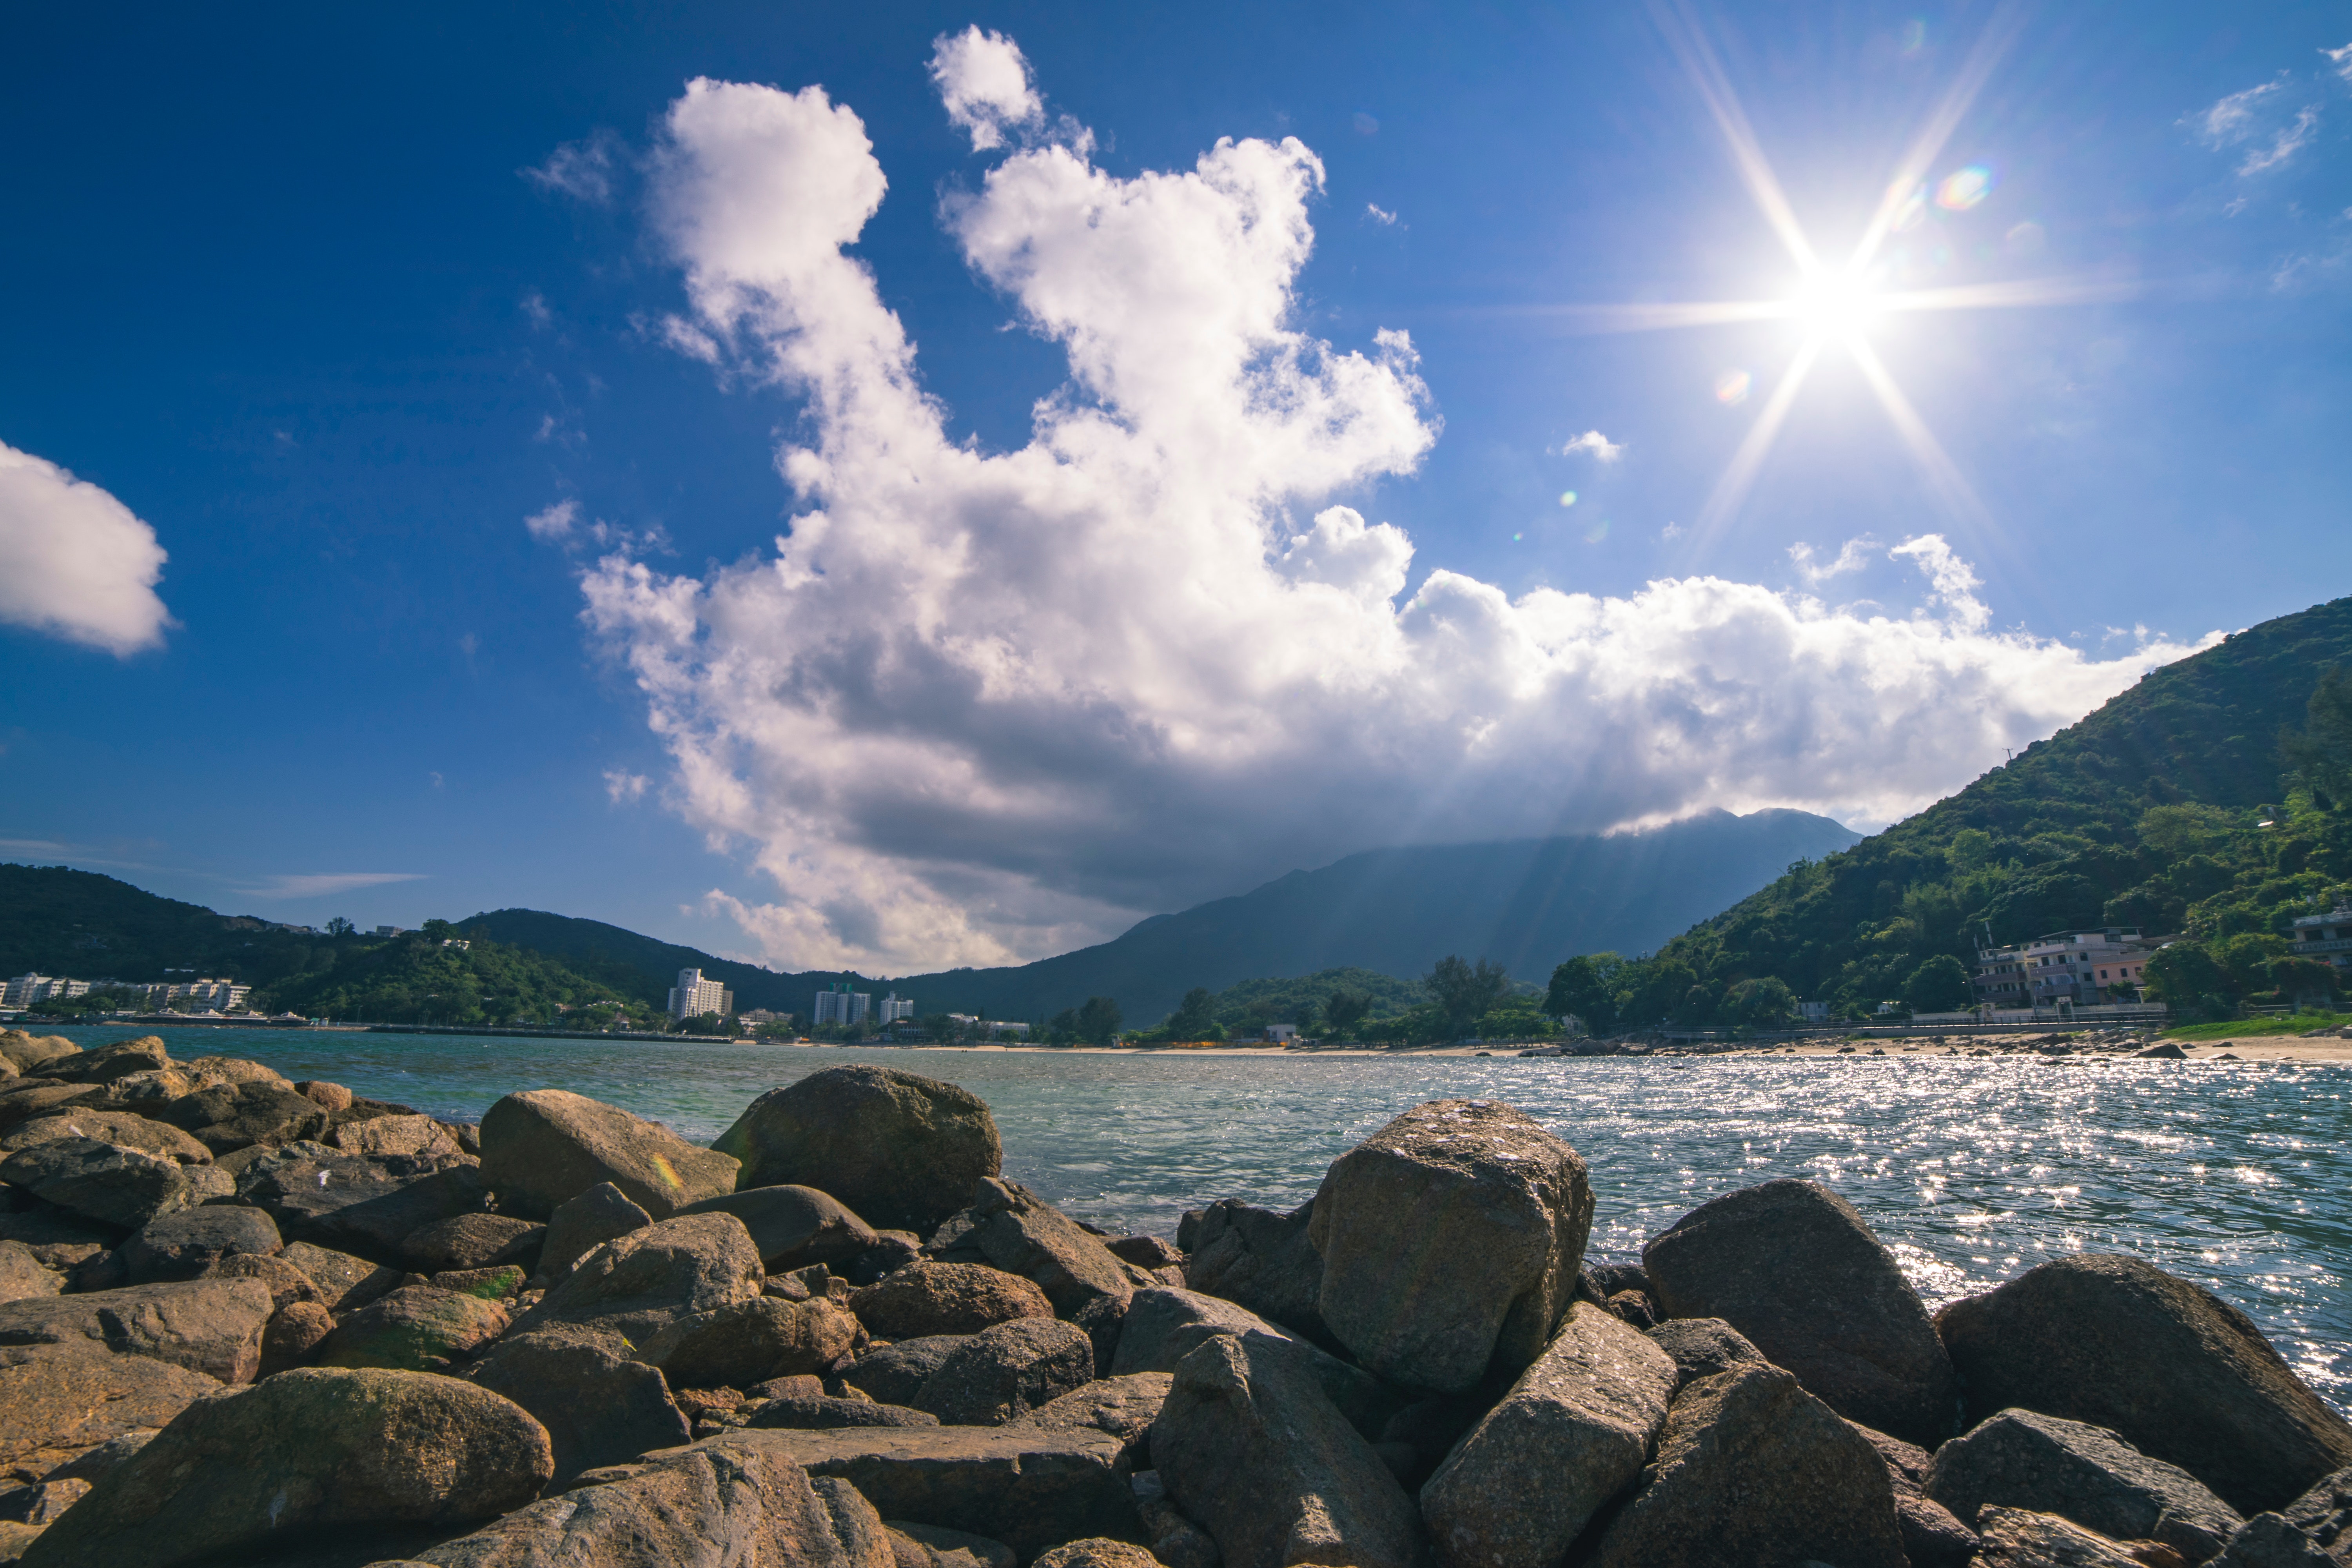
sky, body of water, cloud, nature, water, blue, mountain, sea, water resources, rock, mountainous landforms, light, daytime, highland, coast, sunlight, shore, ocean, wilderness, river, cumulus, lake, hill, reflection, wave, inlet, landscape, vacation, sound, photography, coastal and oceanic landforms, bay, loch, calm, summer, beach, promontory, meteorological phenomenon, lake district, watercourse, mountain range, wind wave, tropics, national park, horizon, reservoir, tourism, bank, fell, fjord